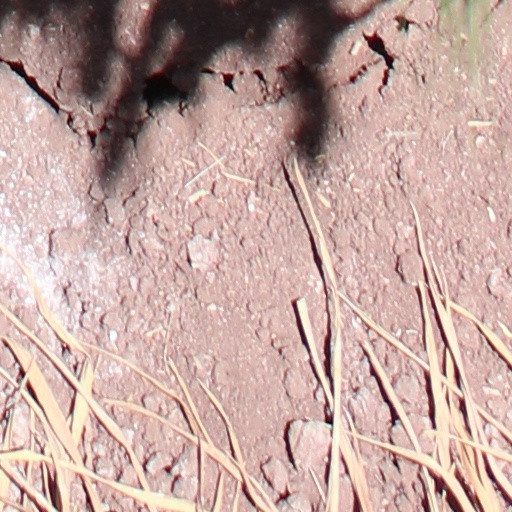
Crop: wheat